Philippine Army

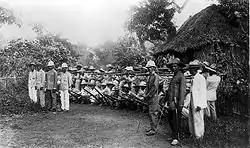
Philippine revolutionary soldiers in 1899.

Majority of the soldier that served the Captaincy General of the Philippines are Philippine natives, as opposed to their Native-American, Mestizo from the Americas or white counterparts who at first, are mostly Criollos from New Mexico, but then after Mexican independence, are mostly from the Peninsula. Many of them are exiles and are forced to join the military service in the Philippines for crimes committed at home. Philippine natives, in most cases, join the military to pay debts. They participated in many conflicts and pacifications throughout the Spanish Empire. In many cases acting as intermediaries. The reward for service of an elite native are mostly land grant and encomiendas. The annexation of the capital - Manila to the Spanish Empire in 1571 was made possible with the help of the Visayan natives who views Rajah Sulayman as an enemy.